Lewis Mill Complex

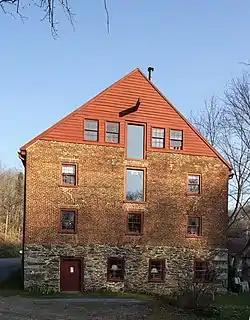

Lewis Mill Complex is a historic grist mill complex located at Jefferson, Frederick County, Maryland. The complex consists of seven standing structures, a house foundation, and the remains of an earlier millrace. It centers on an early 19th-century three-story brick mill structure with a gabled roof. The mill complex served German immigrant farmers in Middletown Valley between 1810 and the 1920s. It was rehabilitated in 1979-1980 for use as a pottery shop. Also in the complex are a stuccoed log house and log springhouse built about; a frame wagon shed and corn crib structure and frame barn dating from the late 19th century; and early 20th century cattle shelter and a frame garage.